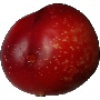
Label: Nectarine 1